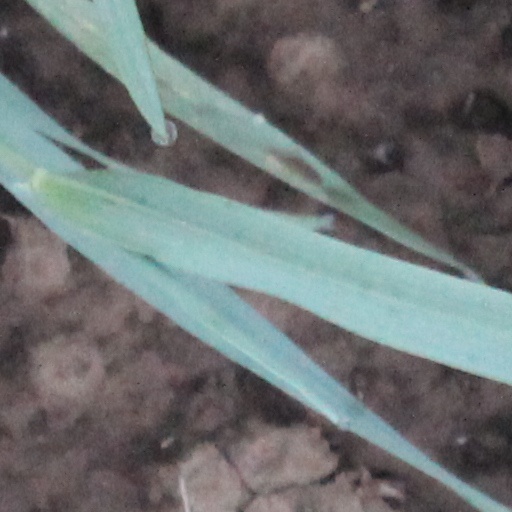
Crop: wheat